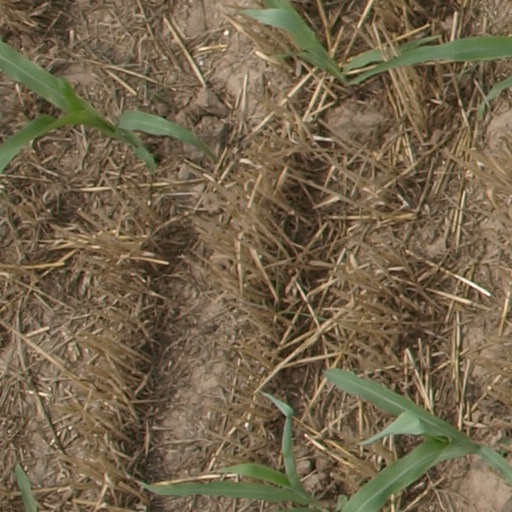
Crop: maize; corn